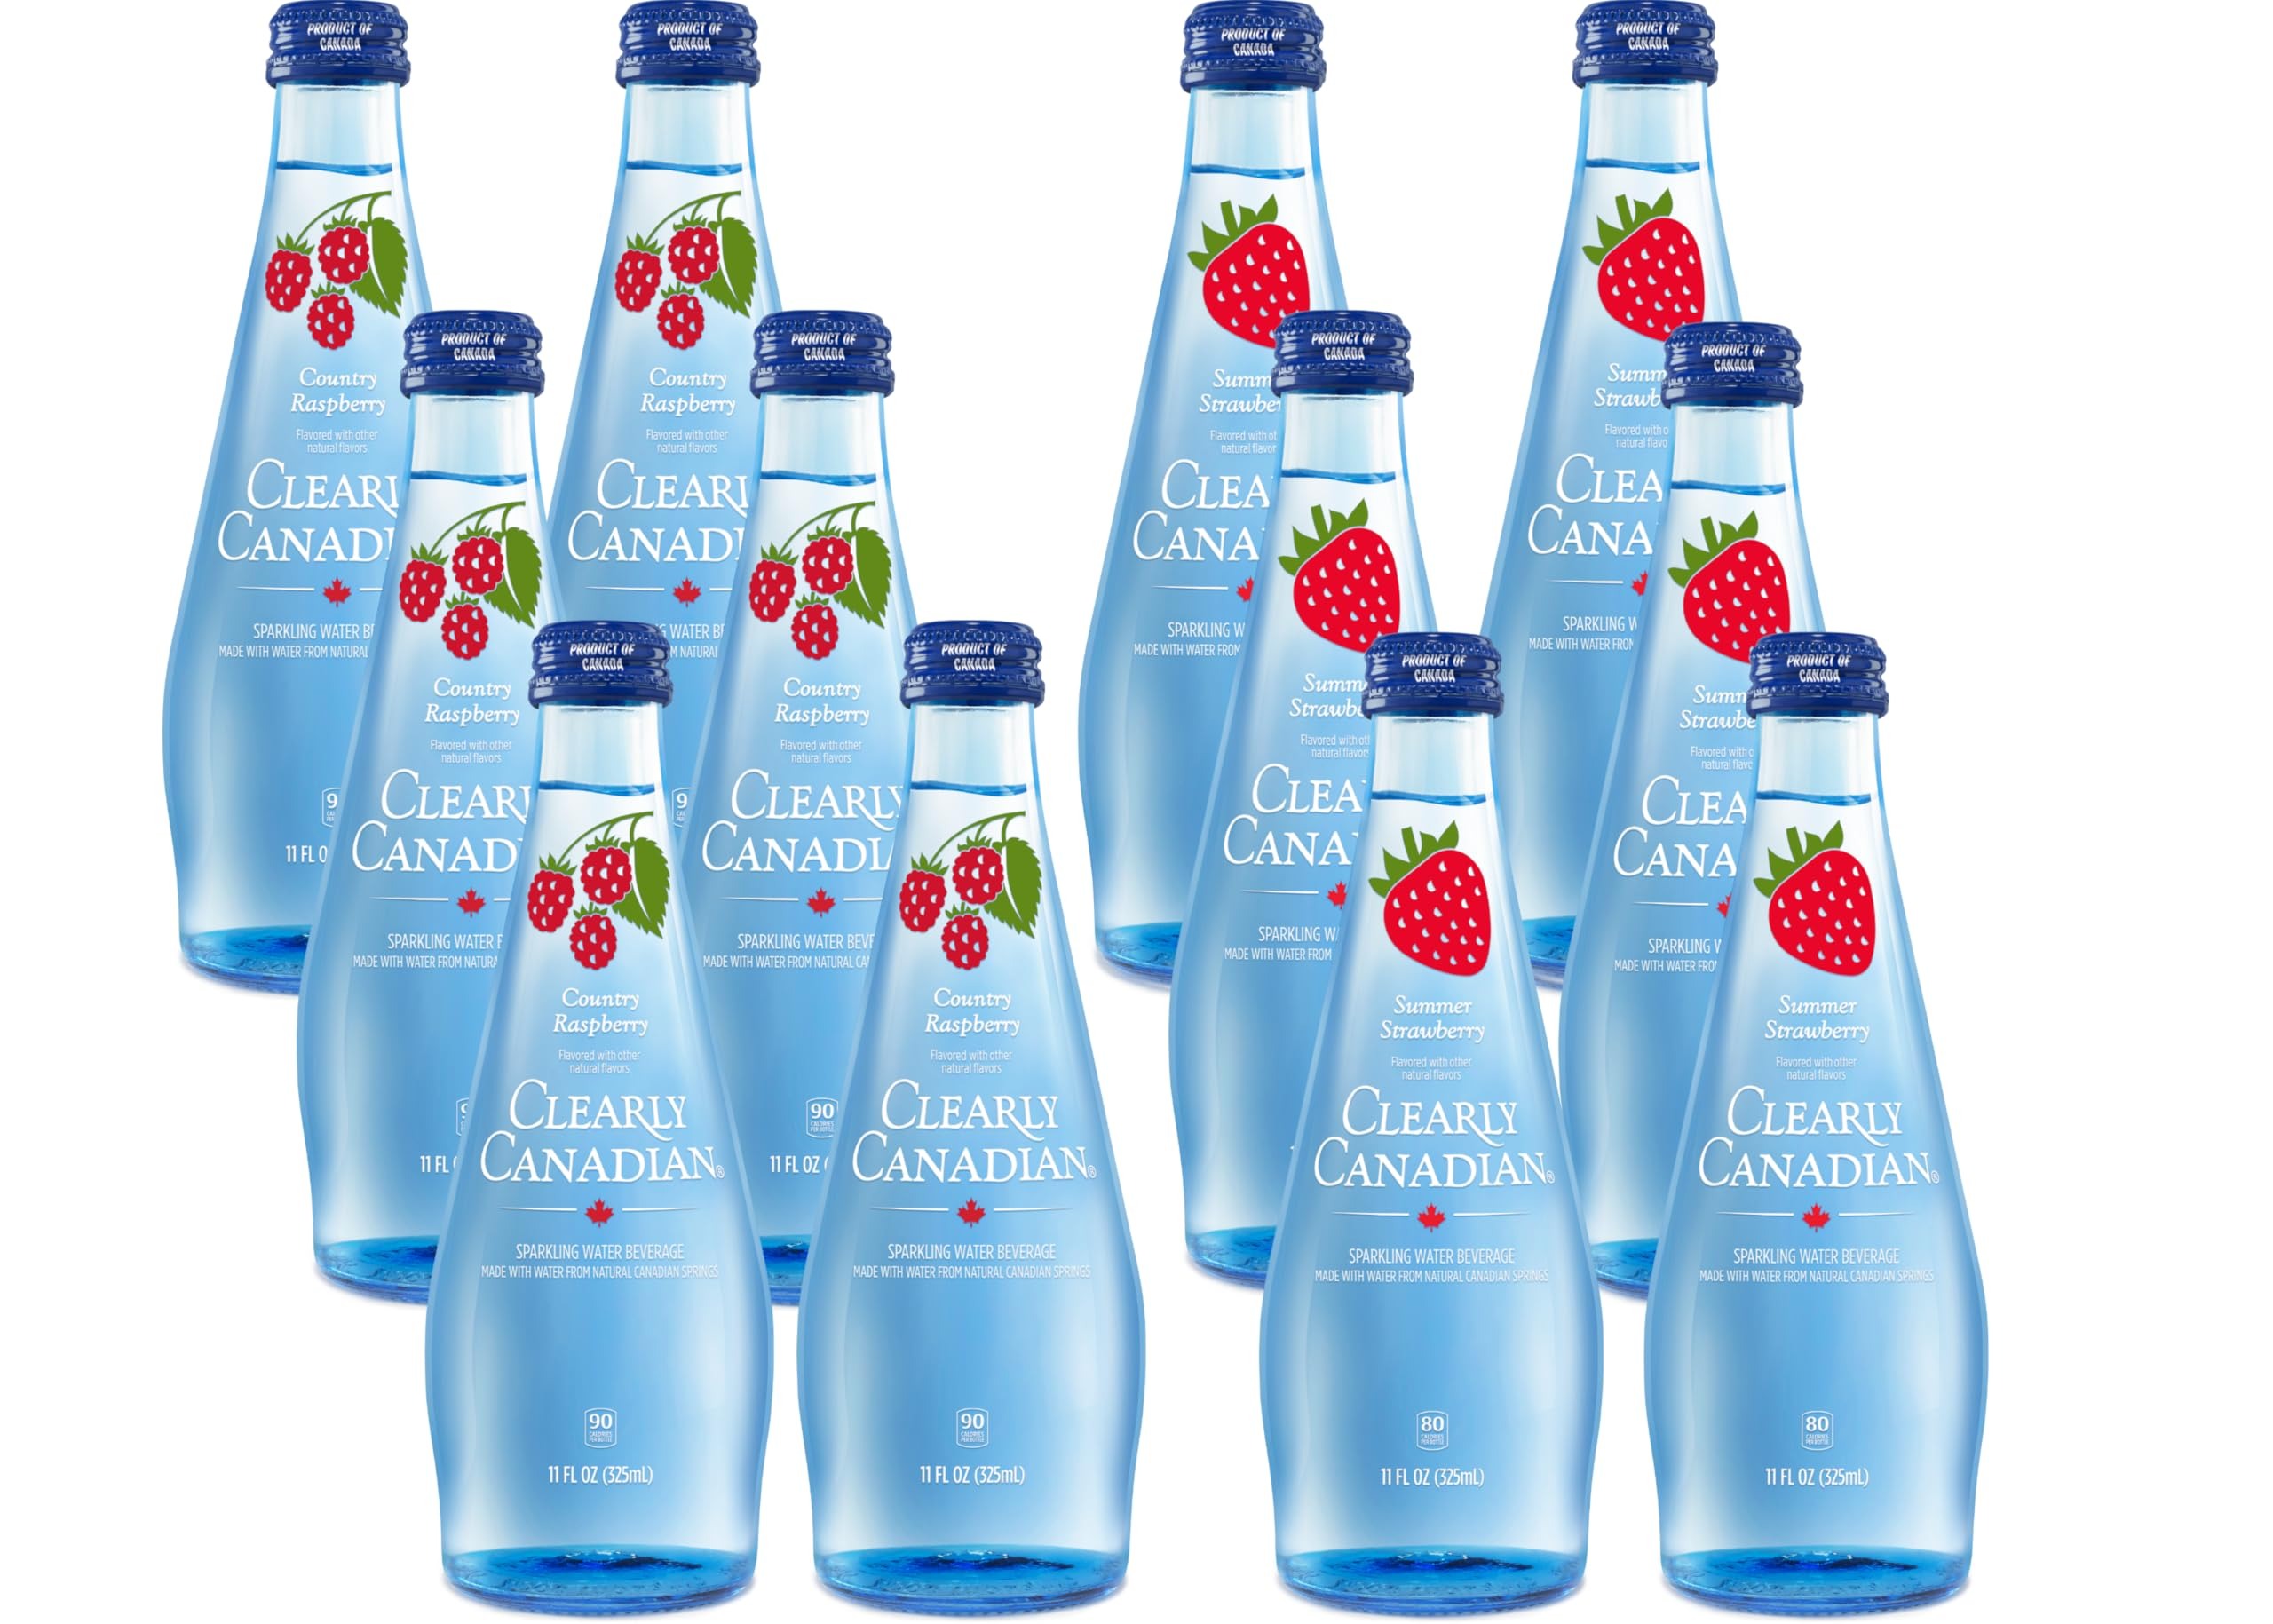
Item Name: Clearly Canadian Sparkling Flavored Water, 11 oz Glass Bottles – Variety of Refreshing Flavors, Premium Carbonated Beverage, Available in 12-Pack and 24-Pack Options (12 Pack, Raspberry/Strawberry)
Bullet Point 1: Premium Sparkling Water – Crafted with natural spring water and real fruit flavors for a crisp, refreshing taste
Bullet Point 2: Perfectly Carbonated – Lightly sparkling for a bubbly sensation with just the right amount of natural sweetness.
Bullet Point 3: No Artificial Ingredients – Made without artificial sweeteners, colors, or preservatives for a clean, natural beverage
Bullet Point 4: Convenient Multipack Options – Available in 12-pack and 24-pack formats for stocking up or sharing
Bullet Point 5: Non-GMO and Gluten-Free – Crafted to meet clean-label standards for conscious consumers
Product Description: Experience the crisp, clean taste of Clearly Canadian Sparkling Flavored Water, a premium carbonated beverage crafted with natural spring water and real fruit flavors. Each 11 oz glass bottle delivers a refreshing, bubbly sensation with just the right amount of sweetness. Perfect for on-the-go hydration, entertaining guests, or adding a sophisticated twist to your daily drink routine. Choose from a variety of popular flavors like Wild Cherry, Orchard Peach, Mountain Blackberry, and Country Raspberry. Available in convenient 12-pack and 24-pack options, Clearly Canadian is the perfect choice for sparkling water lovers looking for authentic flavor and quality.
Value: 132.0
Unit: Ounce

Price: 28.3